Publishers Clearing House

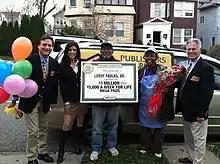
The Prize Patrol delivering an oversized check in 2011 to a sweepstakes winner for $1 million plus $5,000 a week for life

In 1995, PCH began the tradition of announcing winners of its $10 million prize just after the Super Bowl. $225 million in prizes have been distributed. Some of its larger prizes are for $5,000 a week for life, or $10 million. Prizes can also range from $1 Amazon gift cards to $2,500, $1 million or $3 million. The larger cash prizes are paid in installments, typically with a balloon payment at 30 years, reducing the present value of prizes to much less than their nominal values. In August 2024, "early look" prizes were eliminated.